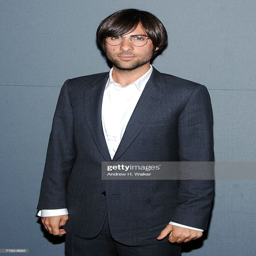
actor attends a special screening .